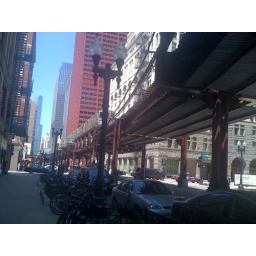
View of the street near the gallery, walking up Wabash. Lanterns, the El, street signs, bike racks, etc. Lots to work with!